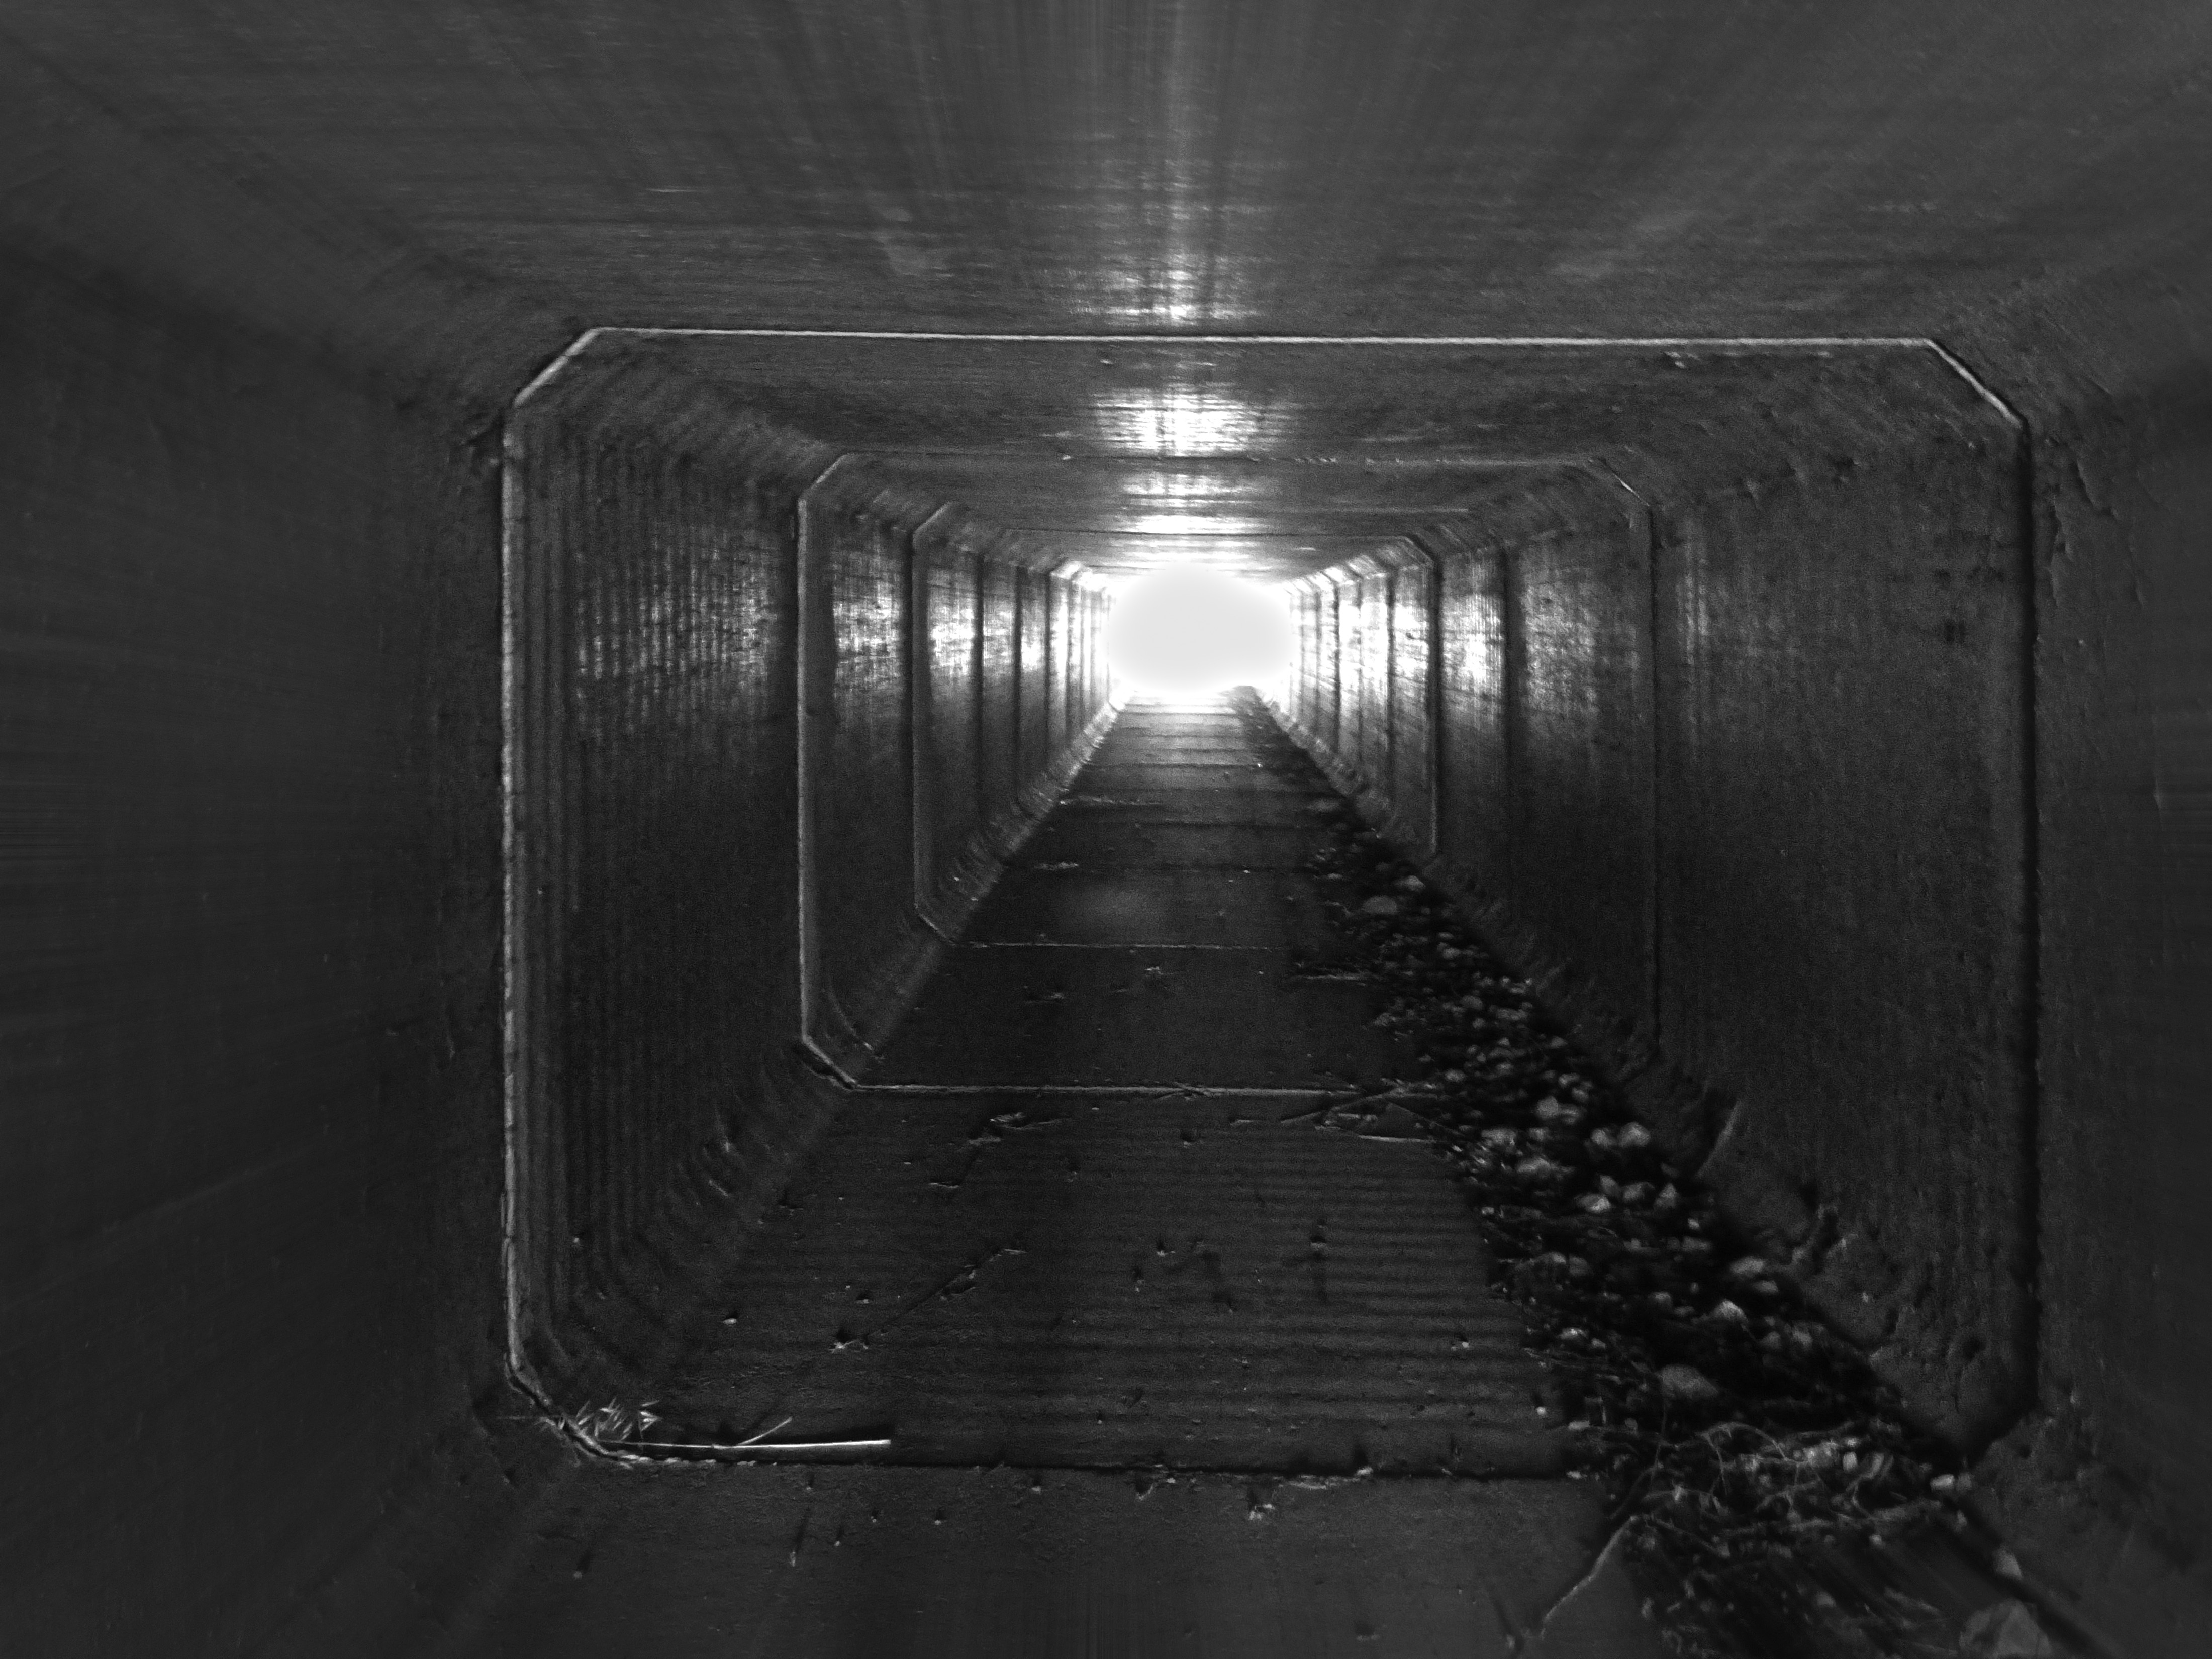
light, black and white, white, tunnel, line, symbol, darkness, black, monochrome, death, infrastructure, symmetry, shape, pass, transfer, light at the end of the tunnel, monochrome photography